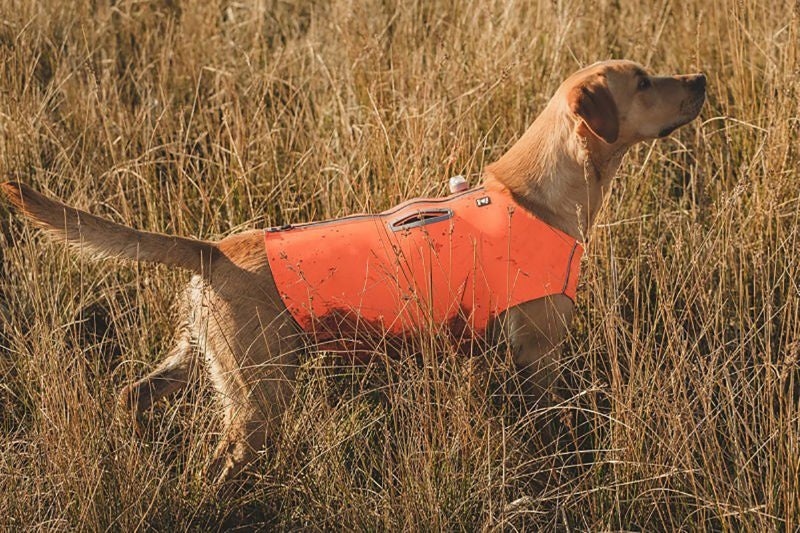
Hurtta Orange Rambler Dog Vest
Hurtta Orange Rambler Dog Vest The Hurtta Orange Rambler Dog Vest is a durable and warming high-visibility vest for outdoor activities, swimming and hunting. The vest is made of elastic and non-absorbent neoprene. The material is durable and silent in use. Thanks to its excellent thermal insulation, the neoprene vest is particularly suitable for outdoor activities in cool temperatures as well as for gundogs that retrieve game from water. The fluorescent color and 3M reflective piping ensure high visibility in the dark. The snug fit makes the vest ergonomic and safe. The back of the vest features handles for guiding your dog out of the water. Features: Durable Neoprene fabric for extra warmth and comfort Comfortable and tight fitting model Highly visible 3M reflectors Handles for controlling the dog Item Specifications: Sizes: XSmall: Neckline: 10'', Chest: 19'', Waist: 18'' Small: Neckline: 13'', Chest: 21'', Waist: 20'' Medium: Neckline: 15'', Chest: 24'', Waist: 21'' Large: Neckline: 18'', Chest: 27'', Waist: 25'' XLarge: Neckline: 20'', Chest: 32'', Waist: 26'' XXLarge: Neckline: 25'', Chest: 35'', Waist: 30'' How to Measure: Neckline: Take at the base of the neck, this being the widest point of the neck. The neckline of an overall can be larger than the circumference of the dog's neck as it can be adjusted to fit a smaller neck. Chest: Take at the widest point of the chest, from behind the front legs. To ensure sufficient freedom of movement, add two inches to this measurement. Waist: Take at the widest part of the waist, from in front of the back legs.
Brand: Pet Supplies
Category: Animals & Pet Supplies > Pet Supplies > Pet Apparel > Pet Safety Vests